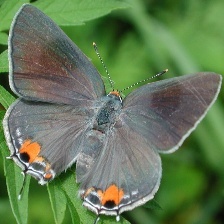
Species: GREY HAIRSTREAK
Butterfly family (ImageNet category): lycaenid_butterfly